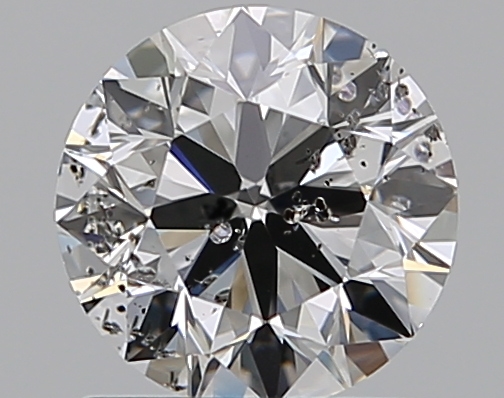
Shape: round
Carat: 1
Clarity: SI2
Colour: F
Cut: EX
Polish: EX
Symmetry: EX
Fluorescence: N
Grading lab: IGI
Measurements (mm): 6.33 x 6.28 x 3.95